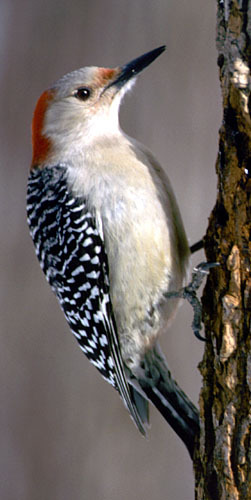
this little bird has a white belly and breast, red nape, and black and white speckled wings and tail.
a colorful bird with a red crown and nape, black and white wings, and a white breast, belly and tarsus.
this bird is white with black and red on its back and has a long, pointy beak.
this bird is white and black in color with a black beak, and black eye rings.
a small bird with white head and orange nape, a white chest, the bill is short and pointed, has black wings with small white wingbars.
this bird has a white breast, and long, narrow black bill. it has a stripe through it nape. the wings are stripes and spots of black and white.
this bird has wings that are black and white and has a red crownzebra colored feathers with a dirty white chest, it has long thin feet with a long thin bill.
this bird has a grey crown as well as a orange nape
this bird is black and white in color, and has a black beak.
Species: Red Bellied Woodpecker